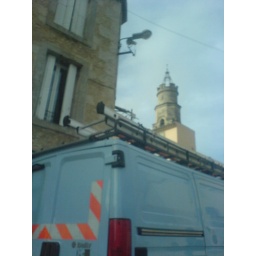
A quick shot of the clock tower in cazouls taken as we were driving away.